Petrine Baroque

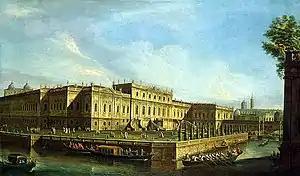
The Summer Palace

As Peter entered young adulthood and spent time travelling, his architectural taste began to favor the elements of Dutch architecture. Peter met with the Dutch architect Simon Schijnvoet (sometimes Schynvoet or Schynvaet) in 1697. Schijnvoet specialized in Dutch Baroque but also taught Peter about naval architecture. The cabin in St. Petersburg that Peter designed utilized elements from this naval style which Schjinvoet taught him, including flat, painted log walls, wooden tile-like shingles, and windows made from small planes of glass. These elements of design were unlike the Russian styles seen up until this point.